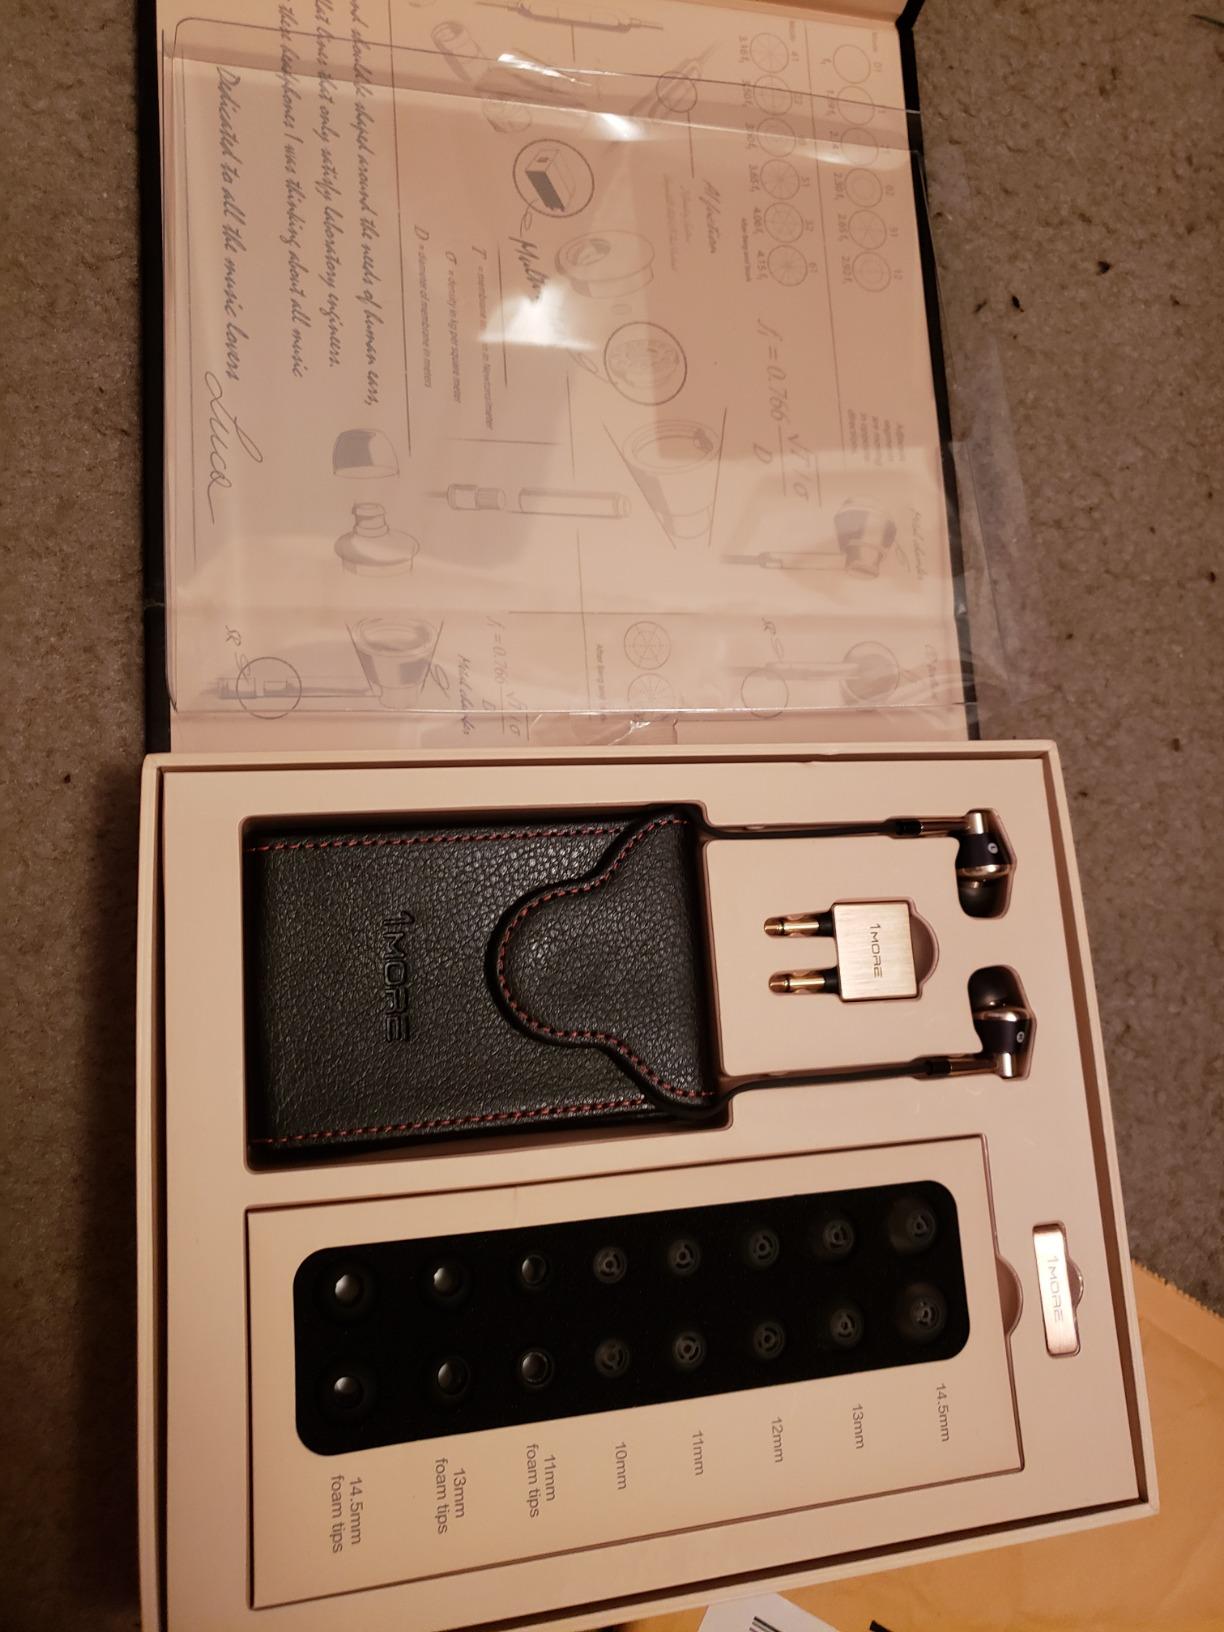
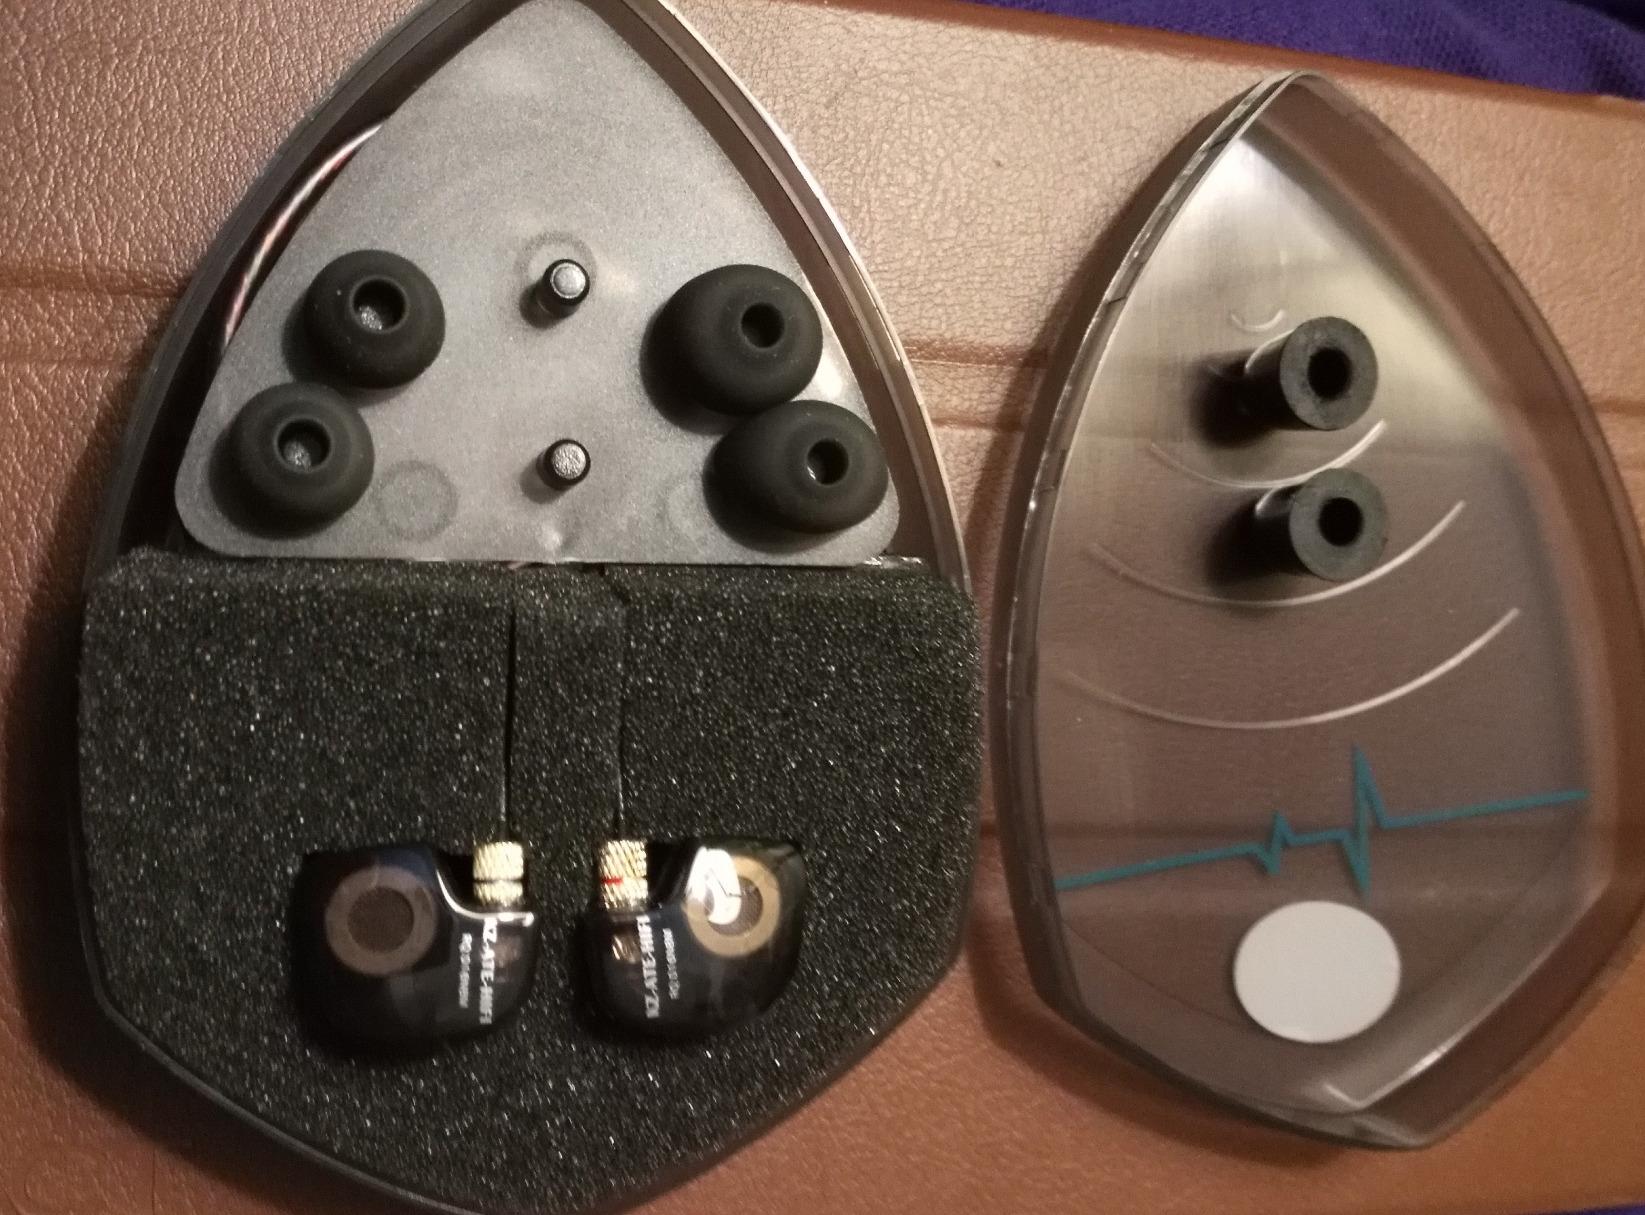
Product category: headphones
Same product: no